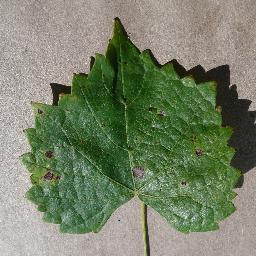
Label: Grape___Black_rot